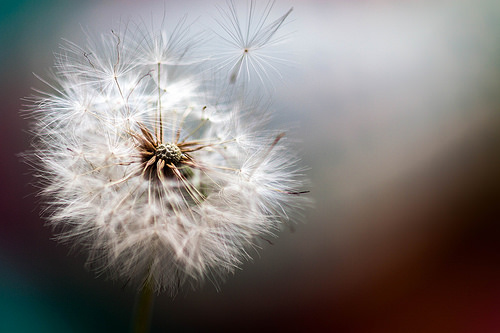
Flower: dandelion